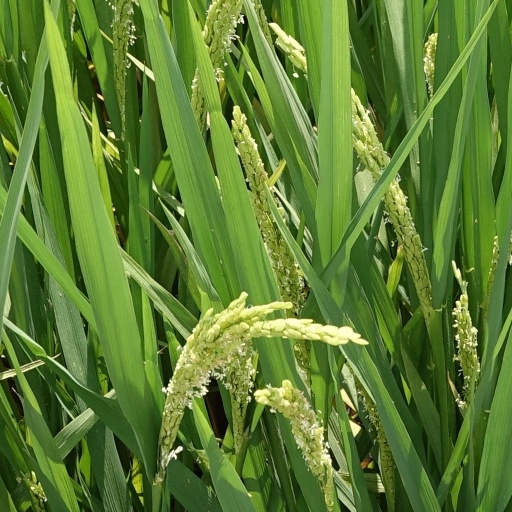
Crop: rice